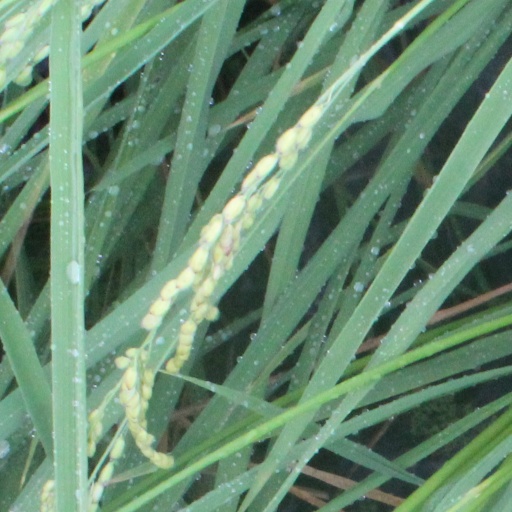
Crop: rice